Answer in natural language. Considering the relative positions, where is black recatngle fiige box with respect to modern chair with striped upholstery? Choose between the following options: right or left
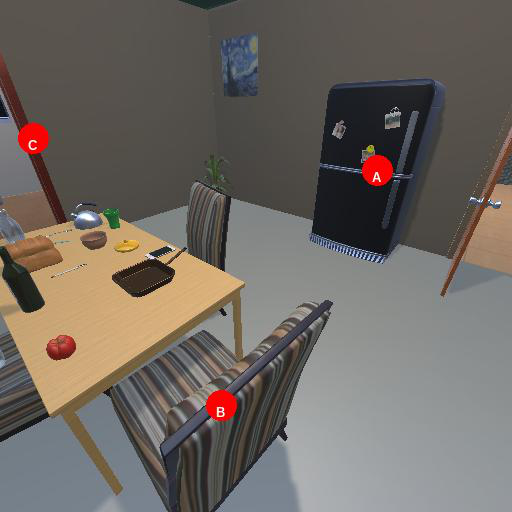
<answer>right</answer>